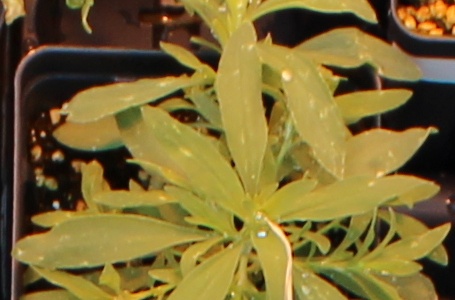
Label: Kochia